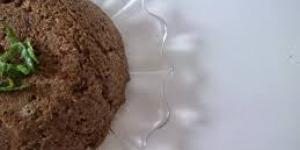
saludable pate de lentejas